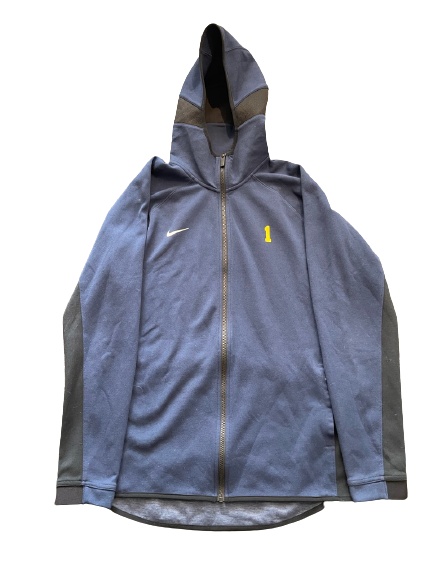
Paige Jones Michigan Volleyball Team Exclusive SIGNED Warm-Up Jacket (Size MT)
Size MT
Brand: The Players Trunk
Category: Arts & Entertainment > Hobbies & Creative Arts > Collectibles > Sports Collectibles > Sports Fan Accessories > Hoodies